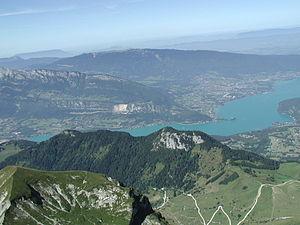
Le lac d'Annecy vu depuis le sommet de la Tournette. Sur la rive en contre-bas, de gauche à droite
Rhône-Alpes l'Ain, l'Ardèche, la Drôme, l'Isère, la Loire, le Rhône, la Savoie et la Haute-Savoie) et la métropole de Lyon. Son chef-lieu est Lyon.
Le tourisme en pays de Savoie présente l'activité touristique sur le territoire savoyard, englobant les départements français de la Savoie et de la Haute-Savoie. Il est représenté par la marque Savoie Mont Blanc.
Il existe en France des milliers de lacs, d'étangs et de marais. Le lac Léman, plus grand lac d'Europe occidentale avec ses 582 km², le tiers sur territoire français, l'autre partie en Suisse, est indiqué pour sa partie française en Haute-Savoie.